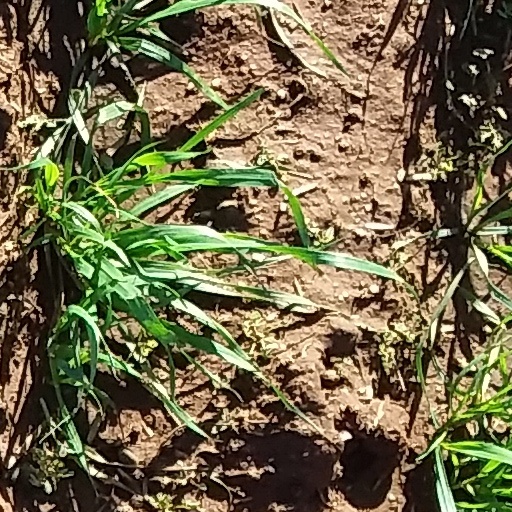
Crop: wheat